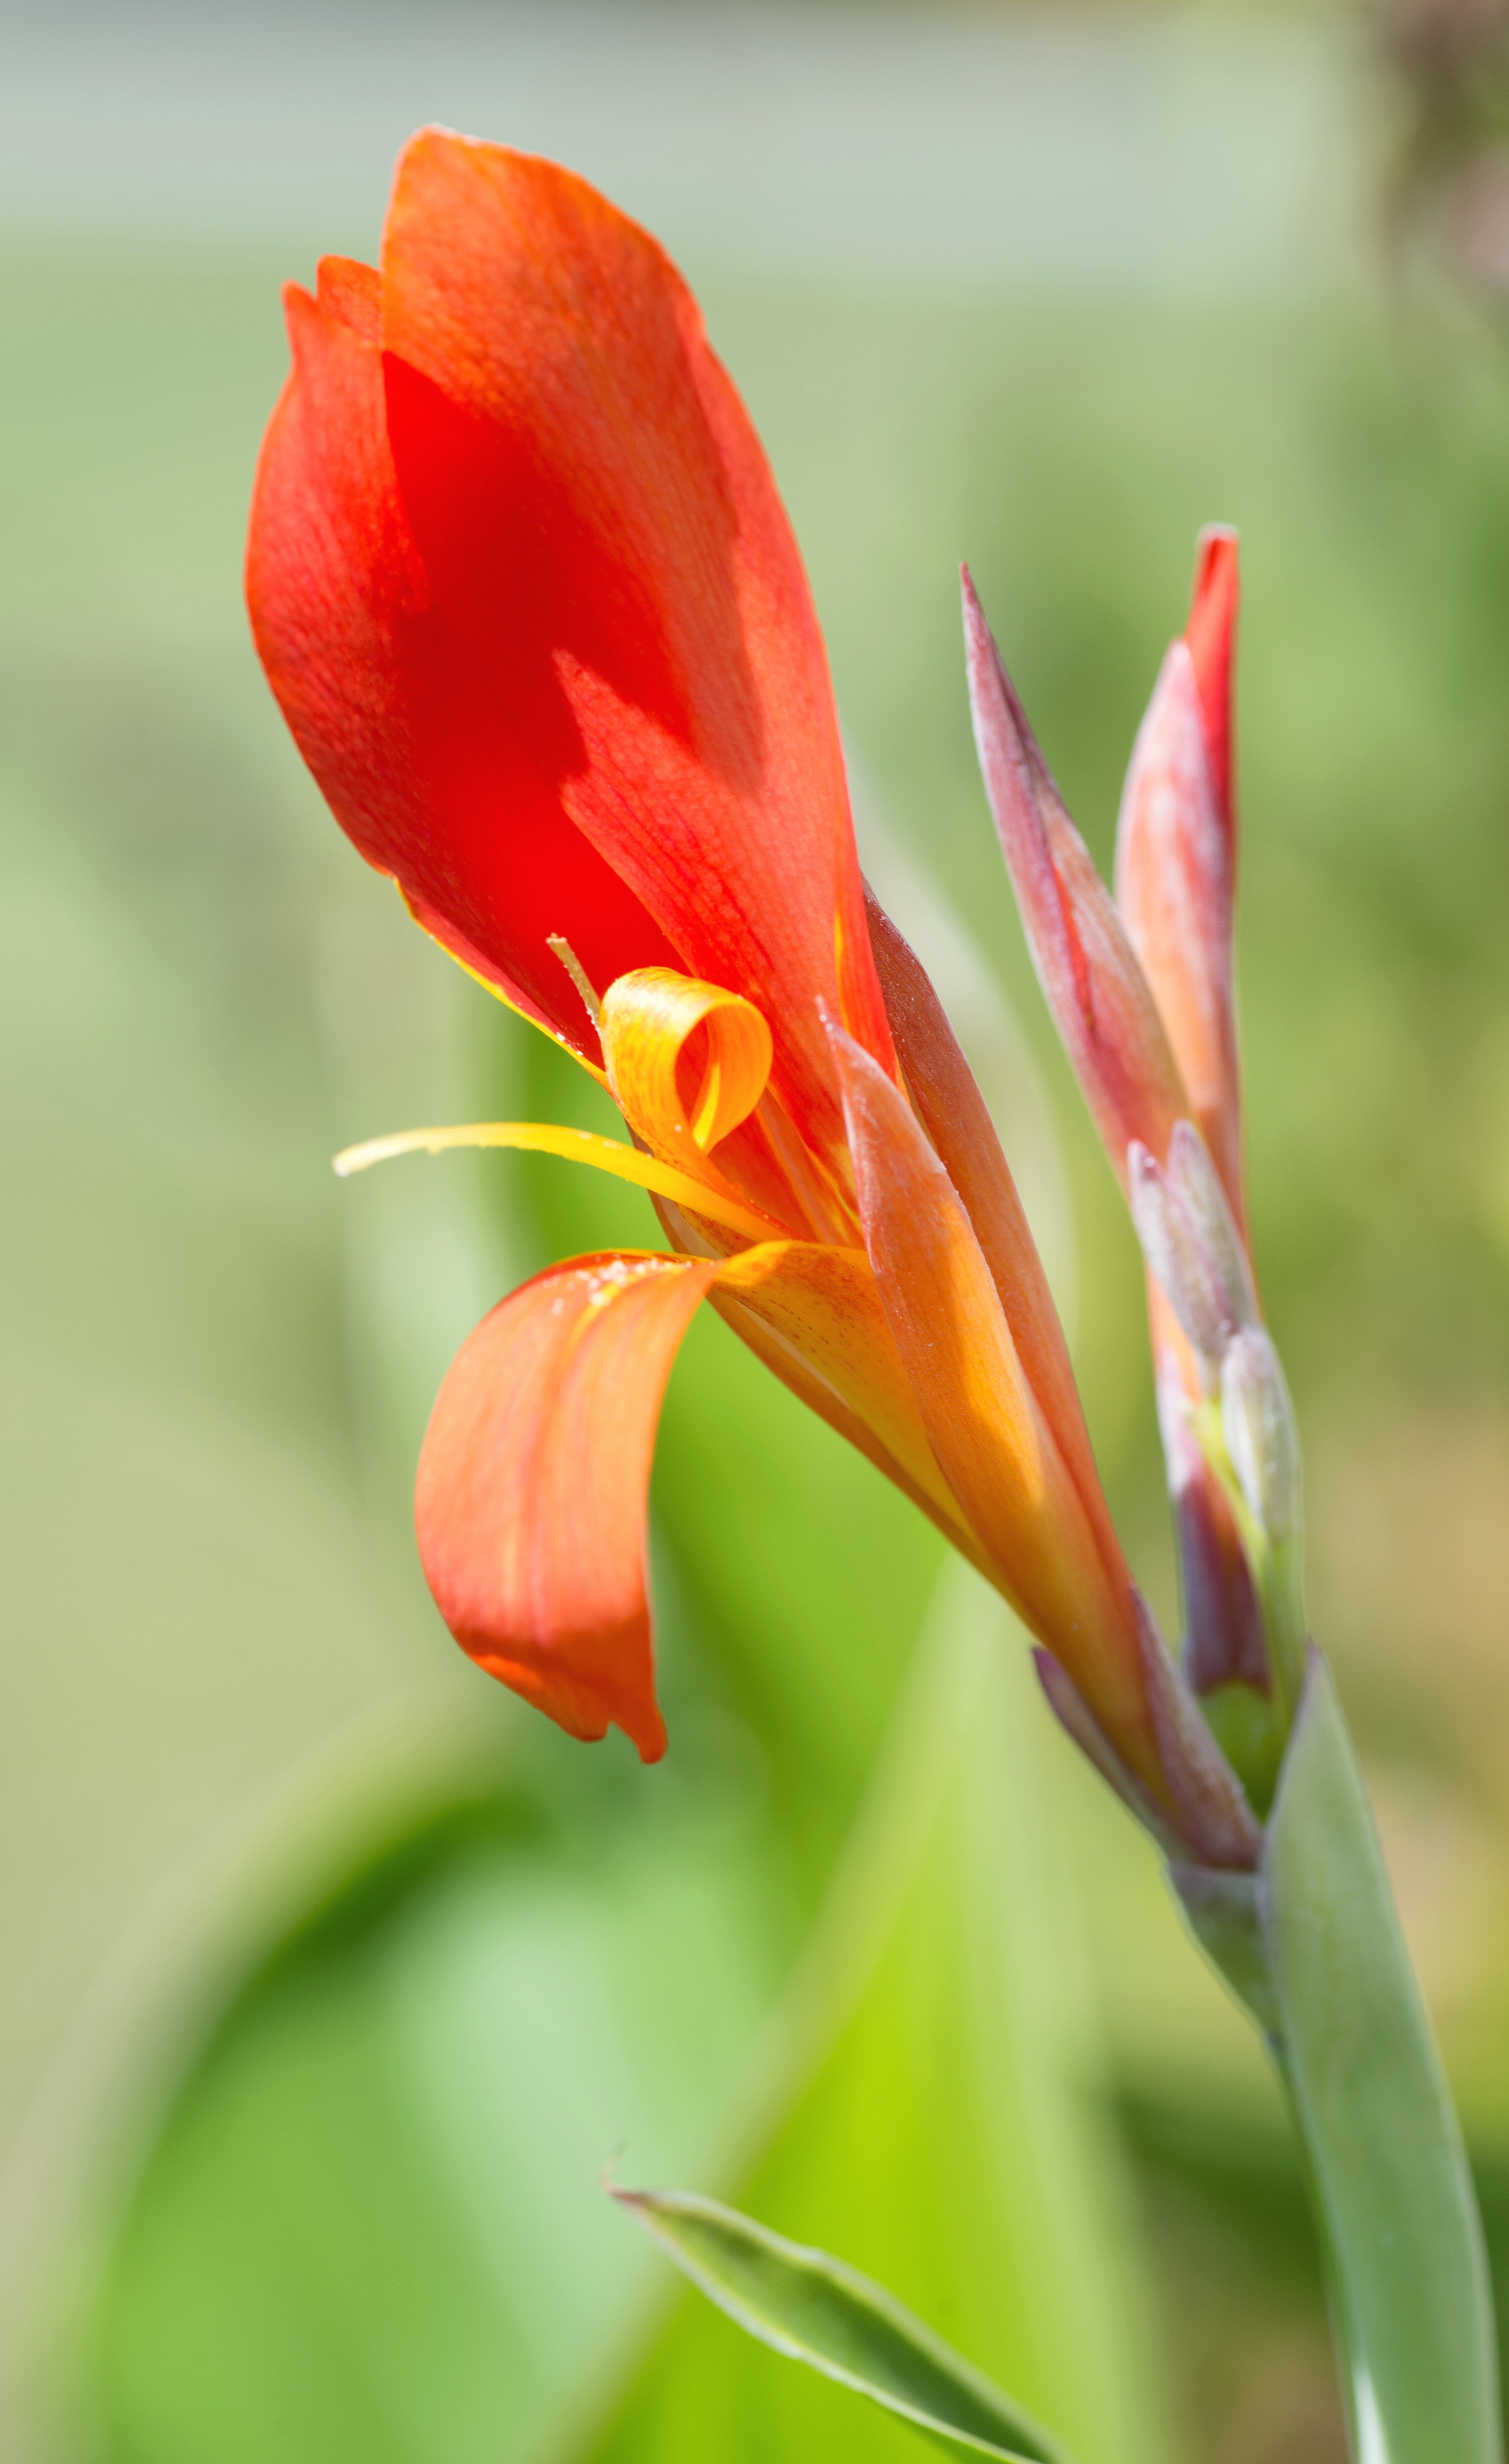
blossom, plant, leaf, flower, petal, summer, spring, red, color, macro, natural, botany, garden, flora, wildflower, close up, bud, macro photography, flowering plant, canna lily, plant stem, land plant, canna family